Pan-German League

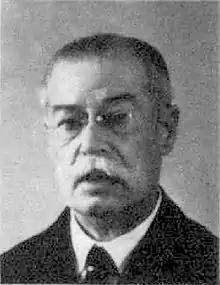
Heinrich Claß, president of the League from 1908 to 1939

On 1 July 1890, the German Empire signed the Heligoland-Zanzibar Treaty with Great Britain. The treaty was the first major sign of the new foreign policy of Emperor Wilhelm II, following the dismissal of chancellor Bismarck earlier in the year. The pro-colonial, national-conservative factions within Germany strongly opposed the treaty, as it gave away colonial possessions in Africa to the British. Peters was particularly negative, declaring that Germany had exchanged "two kingdoms, Witu and Uganda [...] for a bathtub." Shortly before the signing of the treaty, on 24 June 1890, a declaration, signed by four Germans living in Switzerland, appeared in several German newspapers, titled "Germany awake!", calling for Germans to oppose the treaty. In another letter three weeks later, the authors called for the foundation of a National League, "the purpose of which should be to give expression to what we wanted and expected of a national government in situations similar to the situation created by the Anglo-German treaty". By 1 August 1890, Alfred Hugenberg had picked up the call and declared himself temporarily in control of the management of such a league, while at the same time calling on Peters to become its leader. Peters, who had just recently returned from Africa, originally refused, not wanting to antagonise the German government, which he hoped would fund his further East African endeavours.